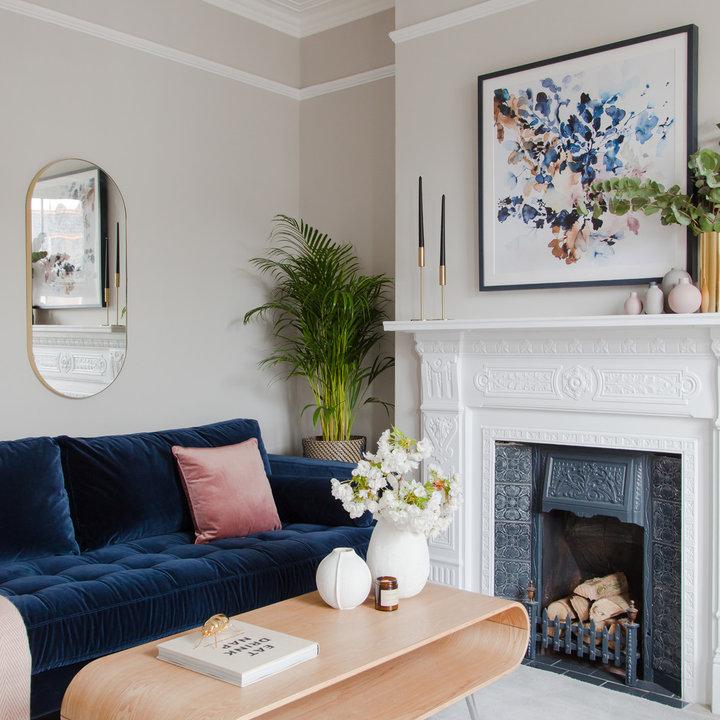
Style: ArtDeco